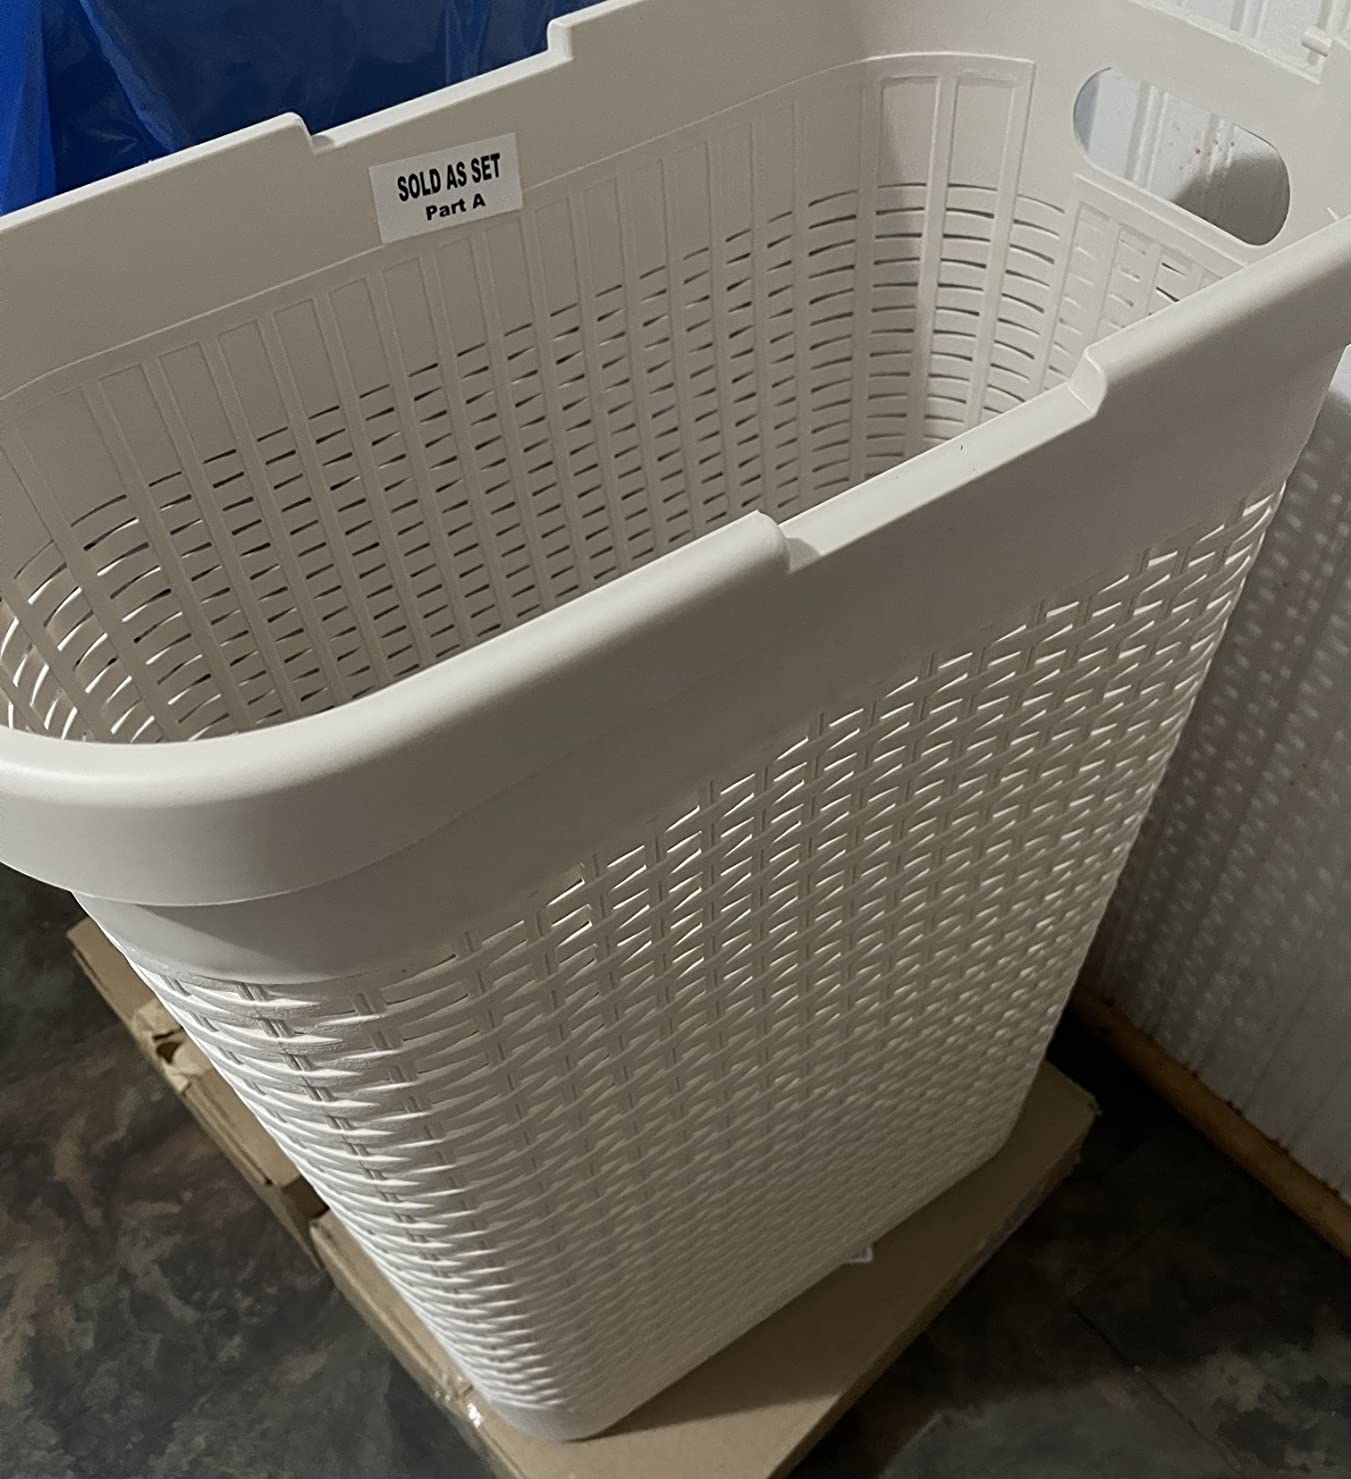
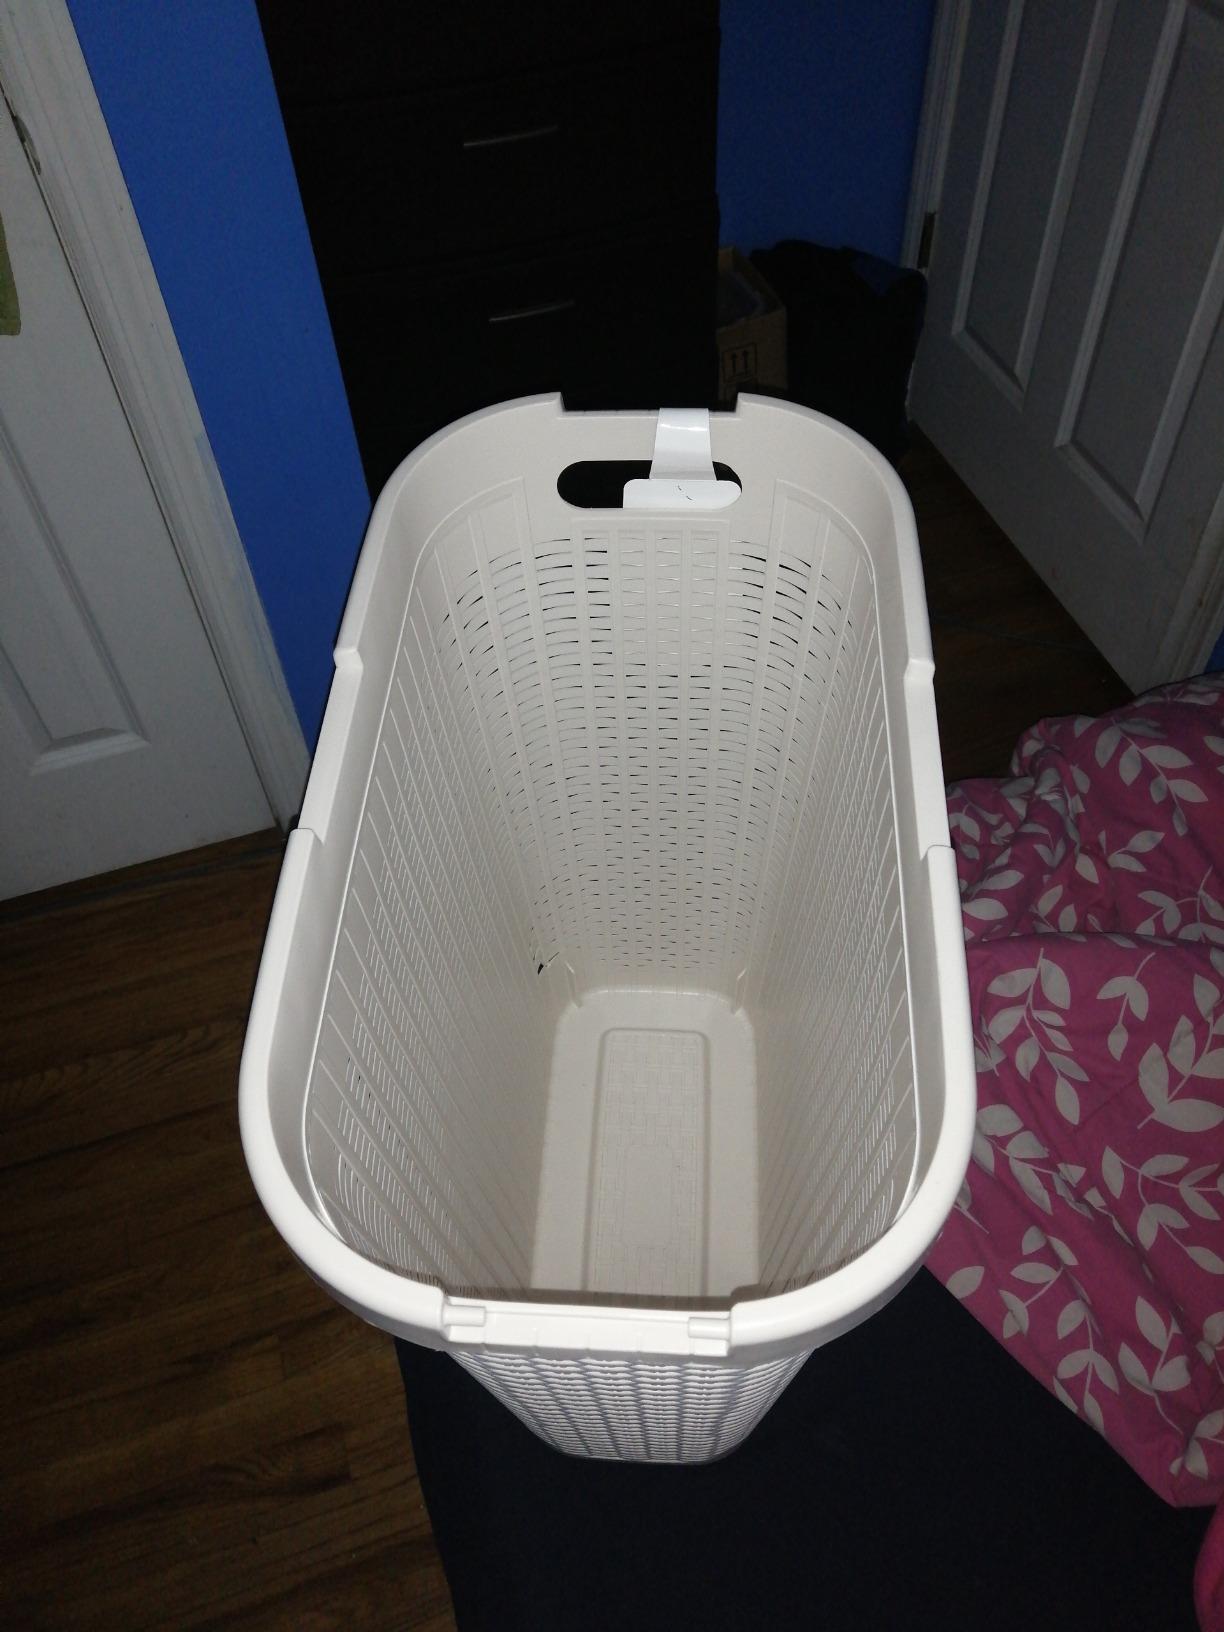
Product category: items_hamper
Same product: yes